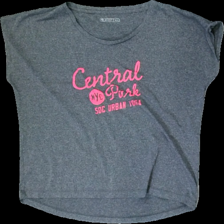
View: front
Type: T-shirt
Category: Ladies
Brand: Soc (Stadium)
Colors: Grey, Pink
Material: 100% Polyester
Pattern: Other
Cut: Regular, C-collar
Size: 38
Season: All
Price range: 50-100
Recommended usage: Reuse
Description: Grey t-shirt with pink print